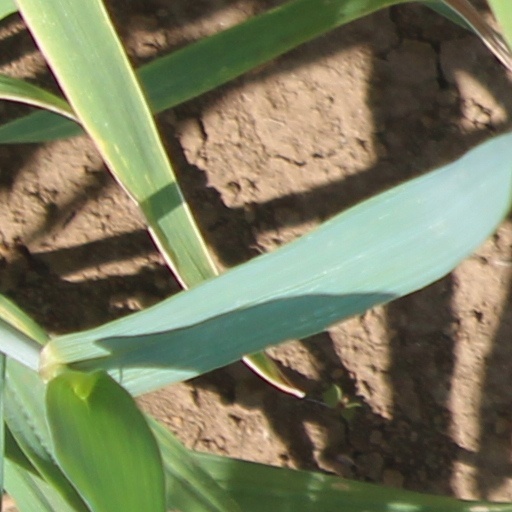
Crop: wheat